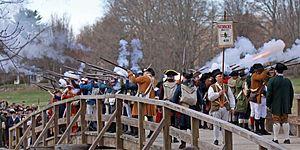
Reconstitution contemporaine d'une milice américaine du milieu du XVIIIème siècle, probablement fondée en 1639 (d'après la date du fanion). Devise
La guerre de la Conquête est le nom donné au Québec au théâtre militaire nord-américain avant et pendant la guerre de Sept Ans. Aux États-Unis, on désigne fréquemment ce conflit sous l'appellation de French and Indian War. Elle voit s'affronter les Français, leurs milices de la Nouvelle-France et leurs alliés amérindiens d'un côté, et les Britanniques, leurs milices américaines et leurs alliés iroquois de l'autre, pour la domination coloniale de l'Amérique du Nord. Les hostilités commencent en 1754, deux ans avant le déclenchement de la guerre de Sept Ans en Europe, lors d'accrochages dans la vallée de l'Ohio.